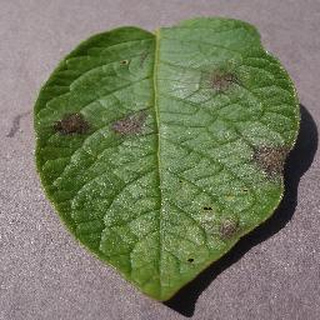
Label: potato_late_blight